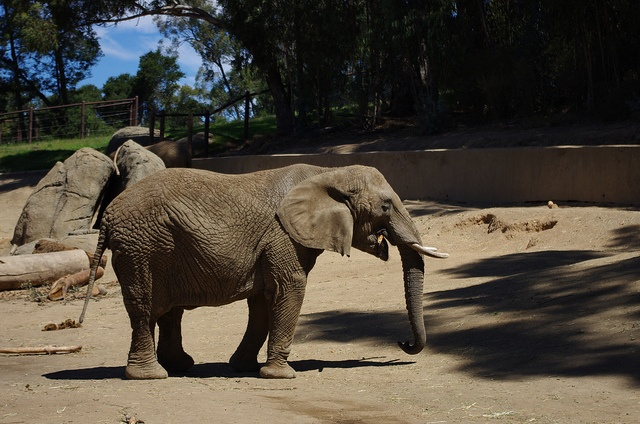
a little elephant standing alone next to some rocks
An elephant stands near a log by a wall.
an elephant in its pen some dirt rocks and trees
The elephant has a wooden stick in its mouth.
The elephant is standing alone in this habitat.